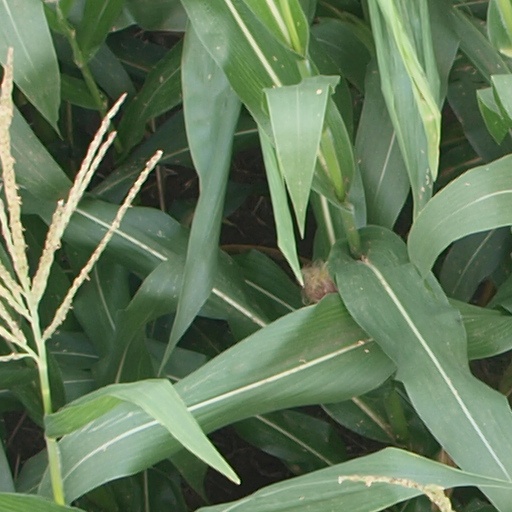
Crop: maize; corn